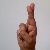
The image shows a hand gesture representing the letter 'R' in Indian Sign Language.